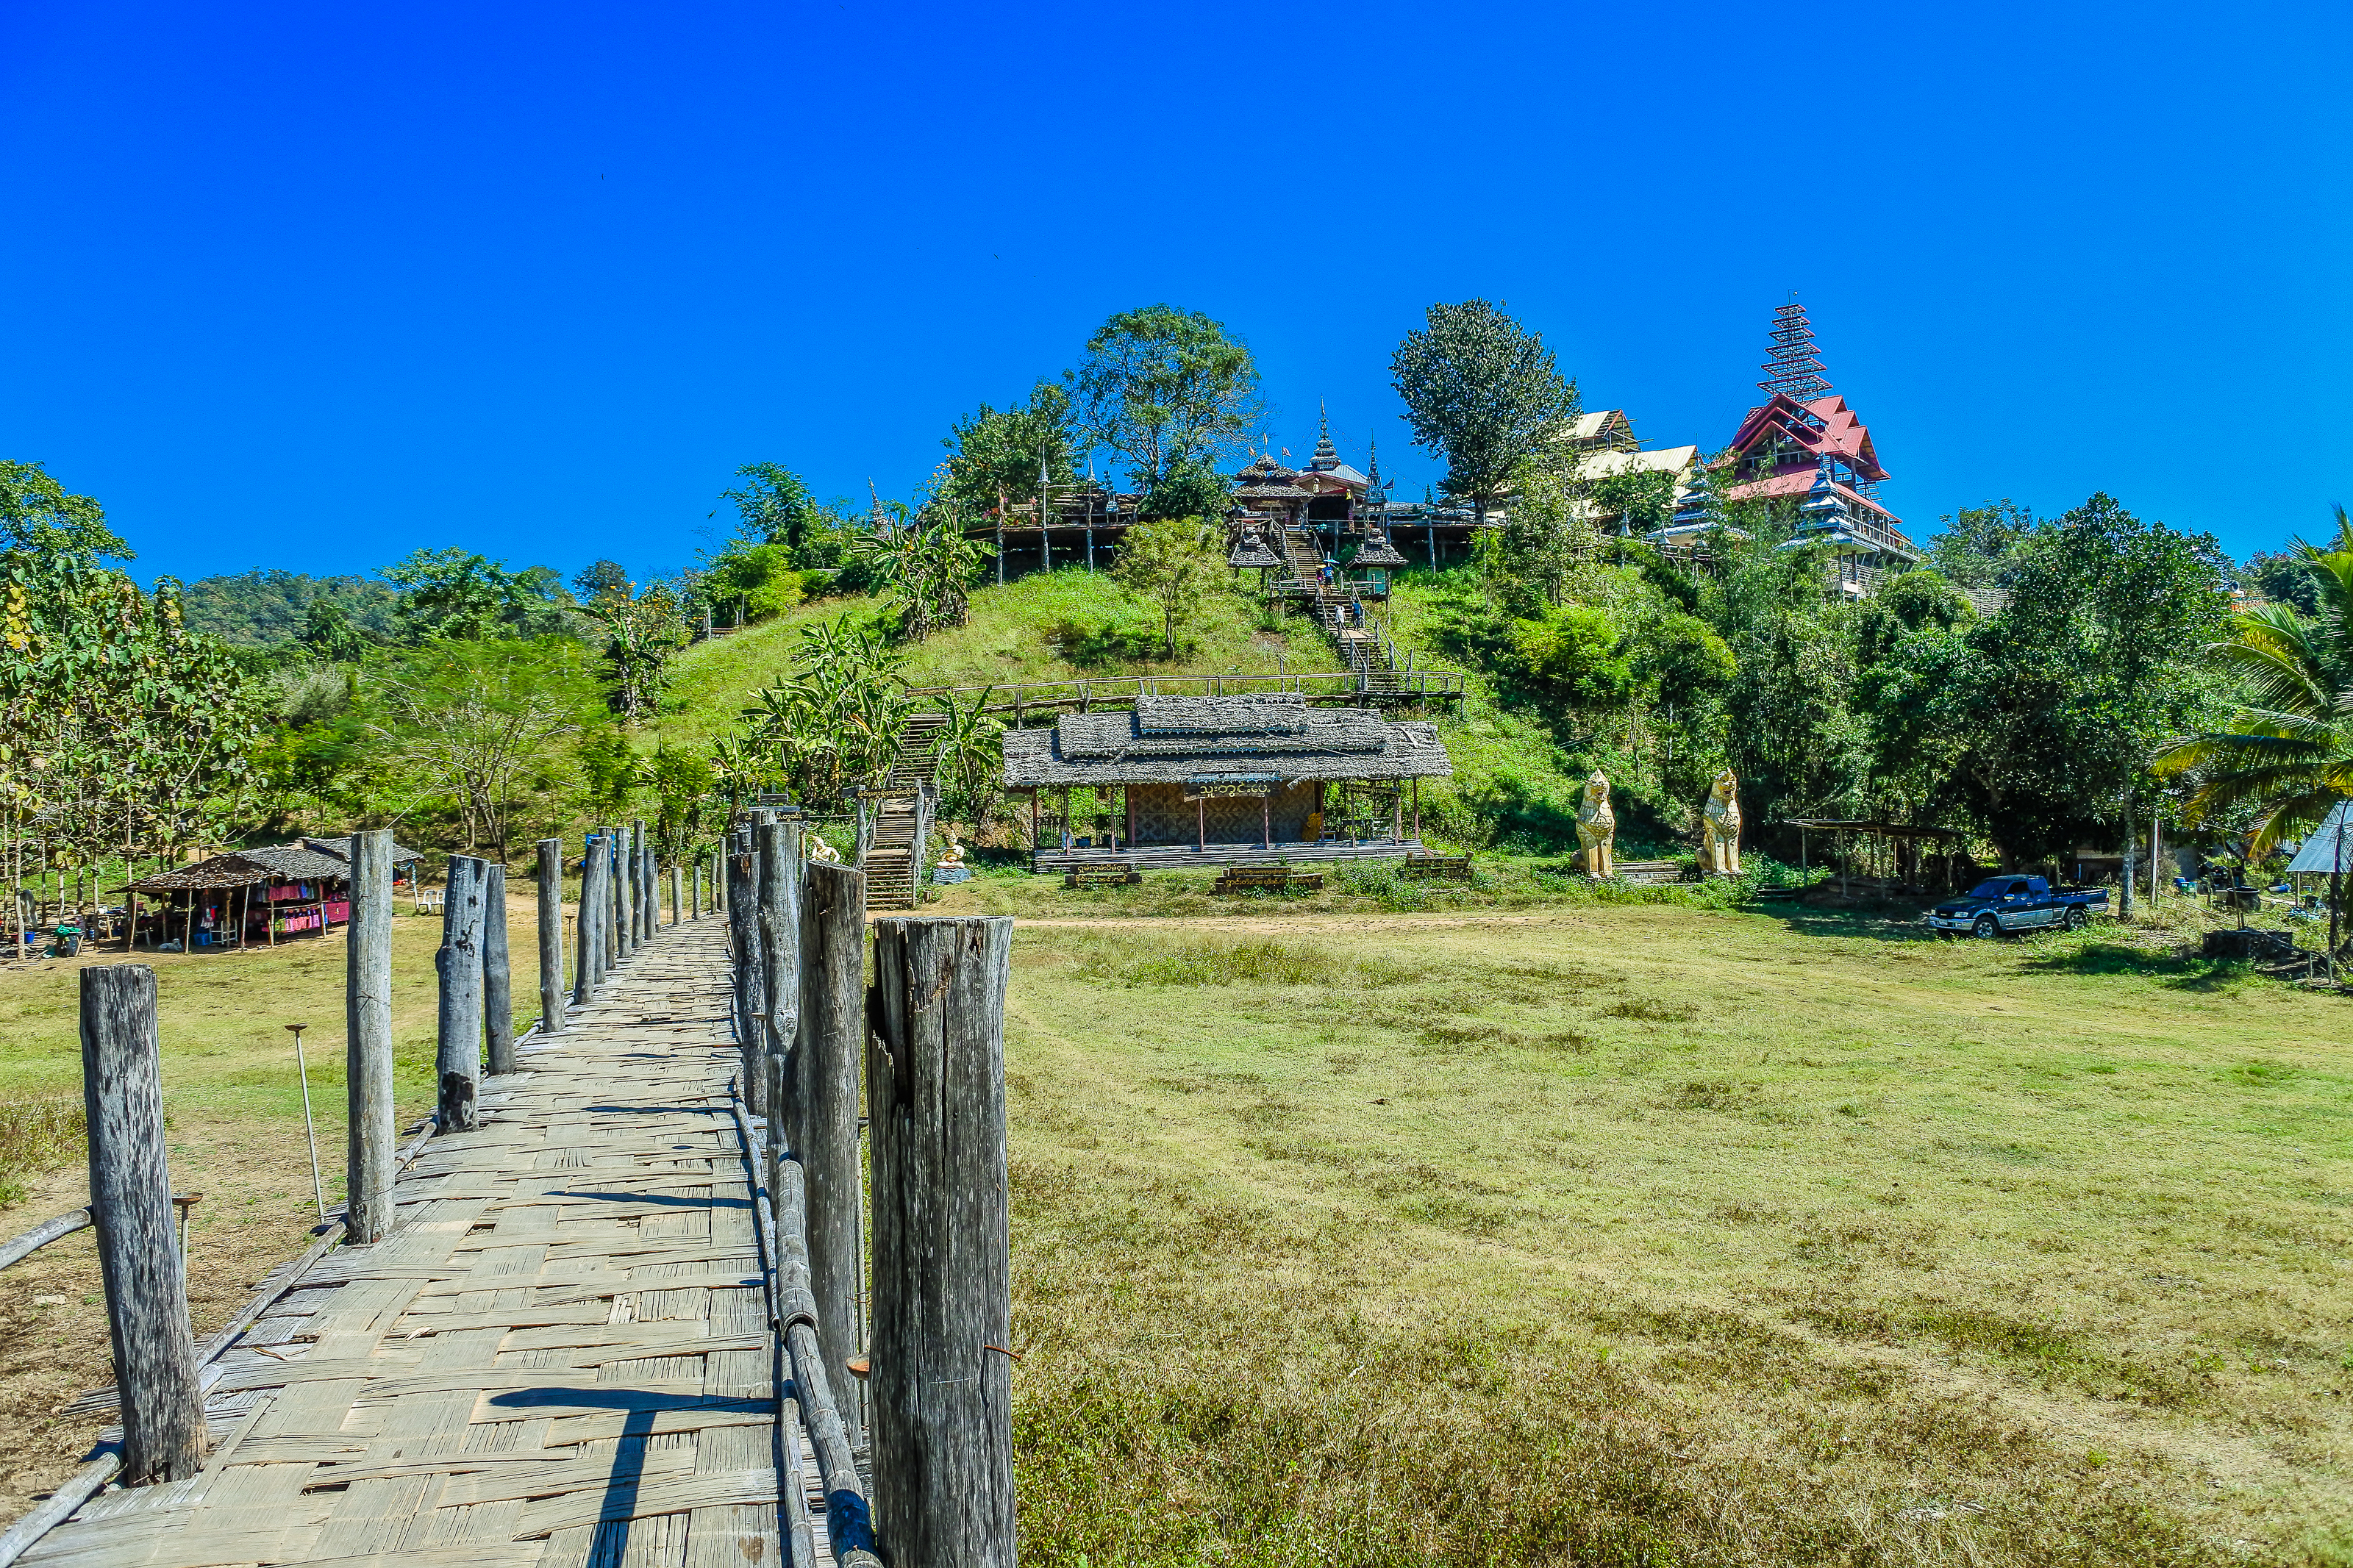
country, hut, rural, northern, beautiful, son, leaves, thailand, luxuriant, season, landmark, nobody, sky, new, rain, agricuture, natural, thai, ancient, morning, bamboo, hong, light, bridge, fields, sunrise, flags, tourism, sun, mist, mae, popular, art, famous, green, historic, nature, countryside, asia, sutongpe, rice, outdoor, cuture, horizon, wooden, sunset, temple, river, travel, landscape, property, natural landscape, nature reserve, tree, grass, real estate, rural area, house, walkway, meadow, plant, building, mountain, hill, national park, land lot, cloud, hill station, home, vacation, estate, tourist attraction, road, cottage, vehicle, park, city, grassland